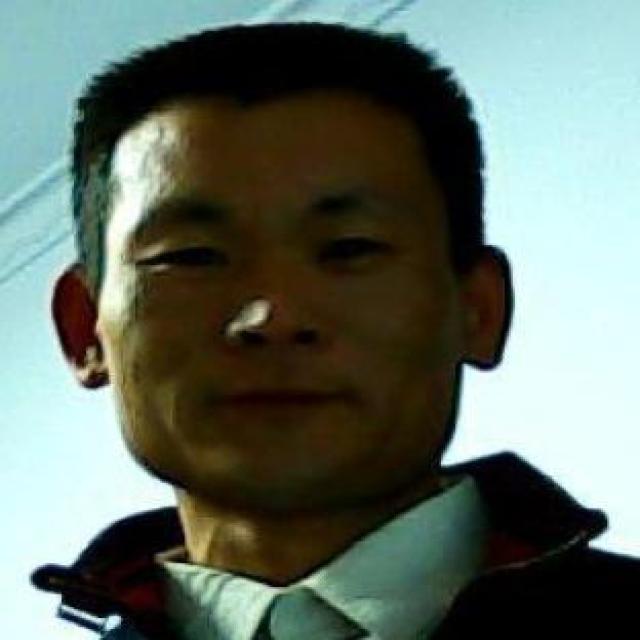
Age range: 21-44